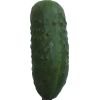
Label: Cucumber 1